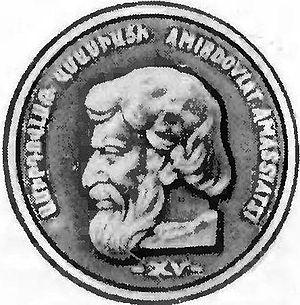
Amirdovlat d'Amasée ou Amirdovlat Amasiatsi est un médecin arménien du XVᵉ siècle. Il est considéré comme « le dernier brillant représentant [de la médecine classique arménienne] » et « le plus célèbre médecin arménien depuis Mekhitar Hératsi ».